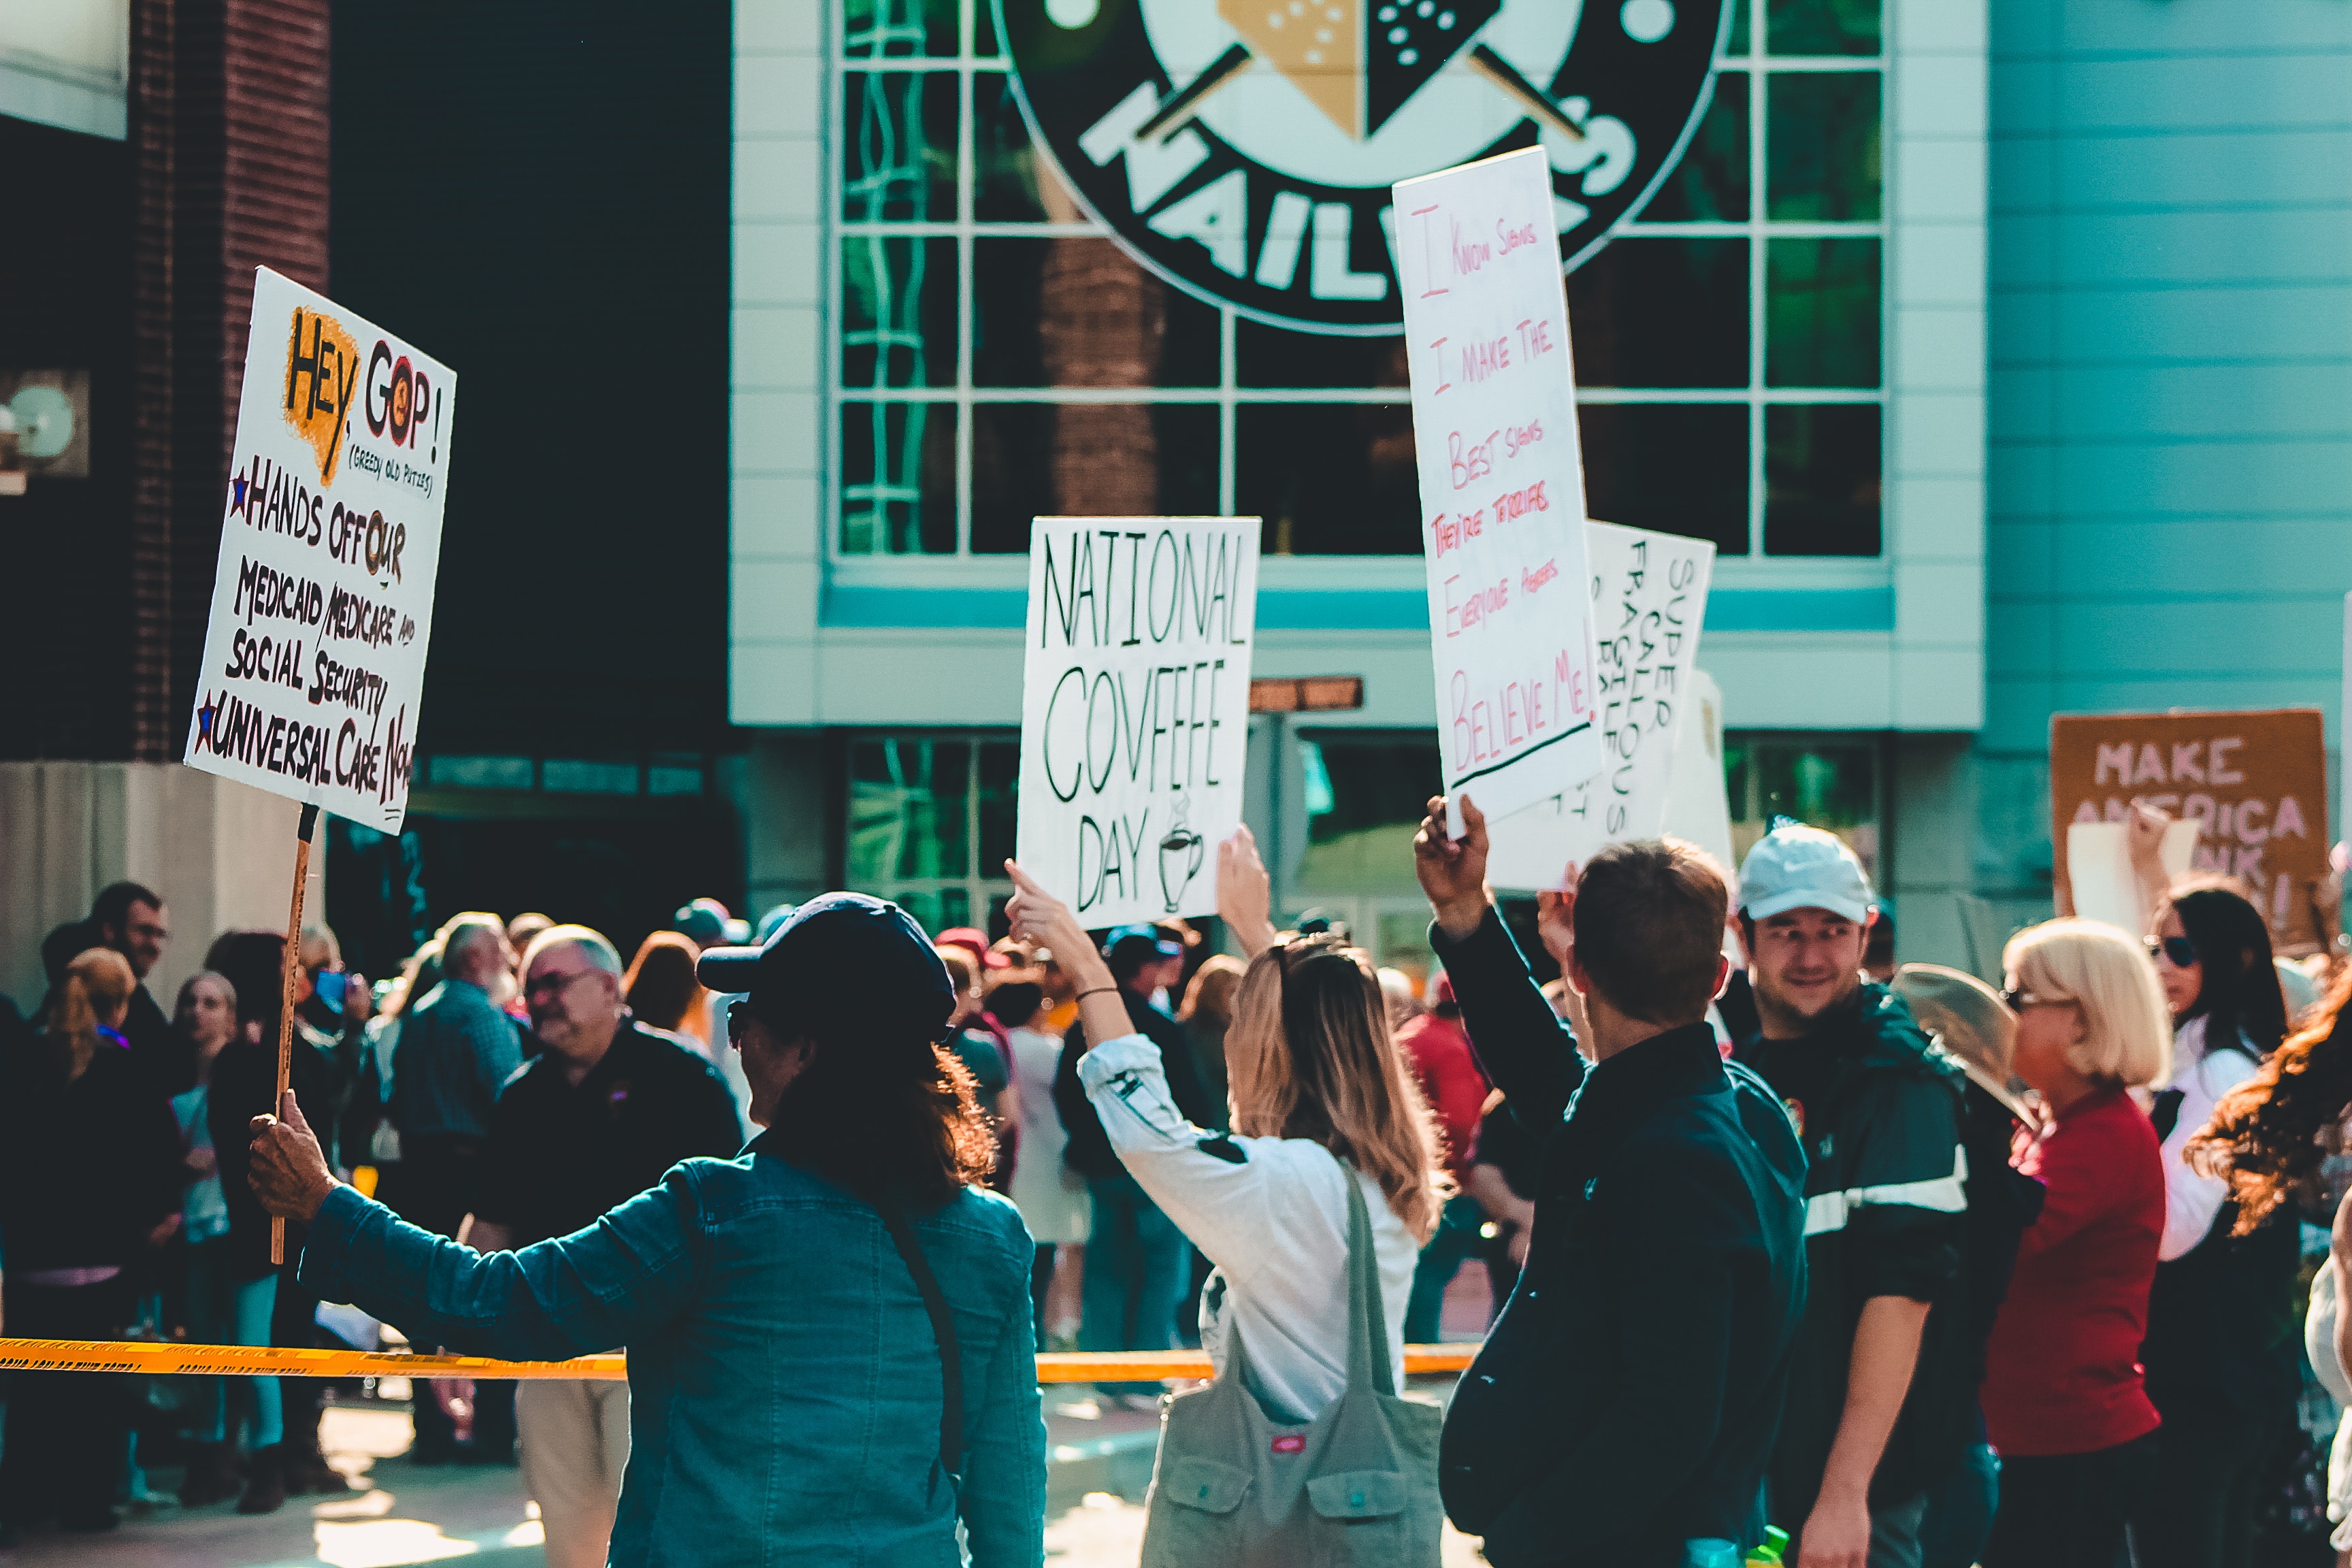
crowd, protest, demonstration, event, recreation, public event, product, advertising